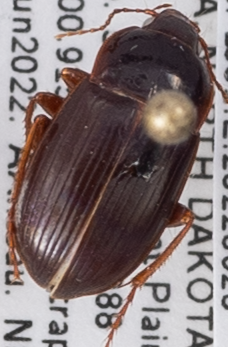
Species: Amara obesa
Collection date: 2022-06-14
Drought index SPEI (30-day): -0.17
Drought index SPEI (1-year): -0.17
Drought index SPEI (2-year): -1.45